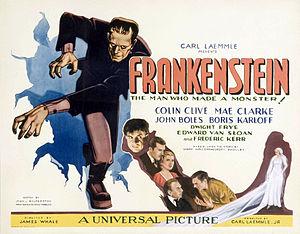
Le cinéma fantastique est un genre cinématographique regroupant des films faisant appel au surnaturel, à l'horreur, à l'insolite ou aux monstres. L’intrigue se fonde sur des éléments irrationnels, ou irréalistes. Le genre se caractérise par sa grande diversité : il regroupe des œuvres inspirées du merveilleux, des films d'horreur faisant appel à l'épouvante, au cauchemar, à la folie. Bien que représentant un genre à part entière, le cinéma de science-fiction se rattache au fantastique en mettant en scène des faits considérés comme impossibles, et qui s'accompagnent pour certains d'entre eux, d'horreur et d'épouvante. Le cinéma fantastique tire son origine de la littérature du même genre, et commence par adapter les œuvres classiques comme Frankenstein ou le Prométhée moderne ou Dracula.
Frankenstein est un film américain réalisé par James Whale, sorti en 1931.